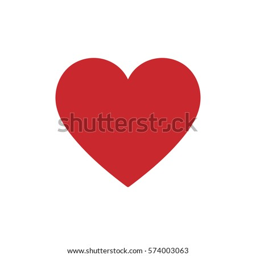
red heart icon on a white background